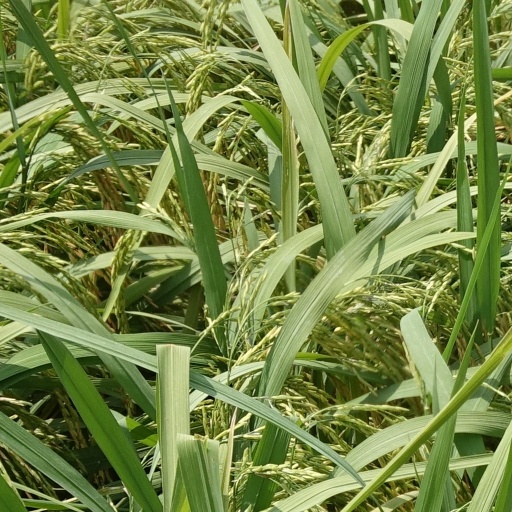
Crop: rice